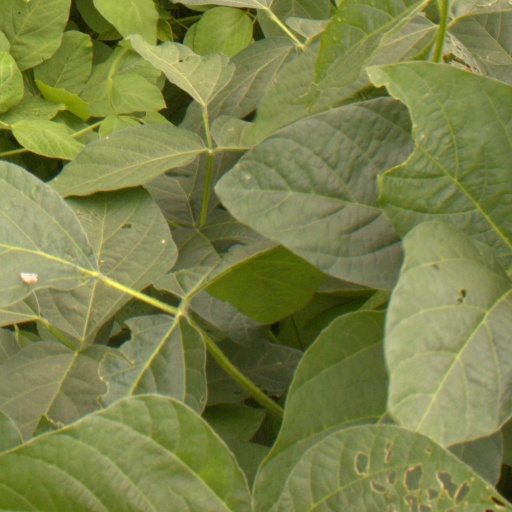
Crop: soybean